Johnny Russell (footballer)

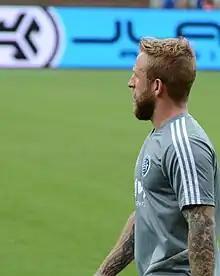
Johnny Russell warming up.

On 31 January 2018, Russell signed with Major League Soccer club Sporting Kansas City on a three-year contract. He made his debut for Sporting in the opening game of their 2018 MLS season, a 2–0 defeat against New York City FC on 4 March. Russell's solo goal against Los Angeles Galaxy earned him MLS Goal of the Week. Russell scored a hat-trick for Sporting KC in a 6–0 win against Vancouver Whitecaps FC on 20 April, earning him the MLS Player of the week award.